T. Paterson Ross

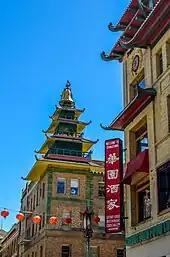
Sing Fat (left) and Sing Chong (right) buildings which set the trend for post-earthquake architecture in Chinatown

Ross worked for a few architects during the early portion of his career, including Louis S. Stone and Harry S. Munson (1892–1893) and for John J. Clark (1894), before entering into a partnership with Edward A. Hatherton in 1895. After the San Francisco earthquake and fires in 1906, Ross entered into partnership with engineer A. W. Burgren. Together, they designed a number of residential and commercial buildings throughout San Francisco, including the Sing Chong and Sing Fat buildings (1907), the Russian Hill Cooperative (1912–1924), and the Union League Club (1922).